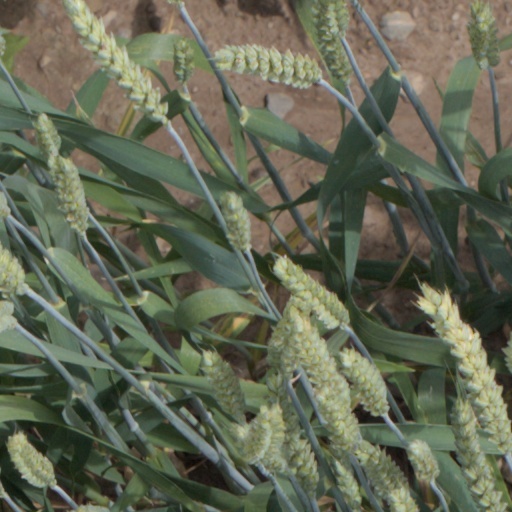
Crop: wheat